List of Perth Glory FC records and statistics

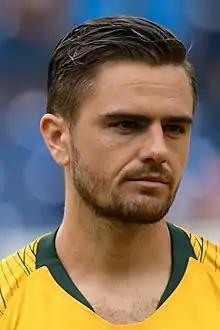
Josh Risdon had 142 A-League appearances during his Perth playing career from 2010 to 2017

Perth Glory Football Club is an Australian professional association football club based in Perth. The club was formed in 1995 and has played at its current home ground, Perth Oval, since its inception. The club played its first competitive match in the first round of the 1996–97 National Soccer League, in October 1996. Perth is one of the three National Soccer League clubs from the 2003–04 season that were implemented into the A-League Men for the inaugural 2005–06 season, and has since participated in every A-League Men season.